Pranas Skardžius

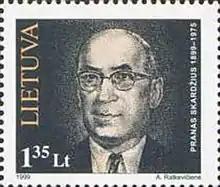
Lithuanian postage stamp issued in 1999

Pranas Skardžius (26 March 1899 – 18 December 1975) was a Lithuanian linguist. Together with , Skardžius was the first and most prominent linguist who matured in independent Lithuania.